Beaufort, Blaenau Gwent

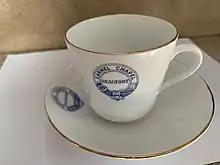
Chapel crockery of Carmel Chapel, Beaufort (Breconshire and later Mon). Dr Rhobert Lewis (Brecon)

The Beaufort Male Choir originally formed in 1897, are still going strong today with over sixty singers from all over Gwent. They have performed in many venues all around the world, and are one of the most famous choirs in Wales. The choir, one of the oldest in Wales, was founded at the end of the eighteenth century. Today's choir was reformed after the Second World War in 1947.